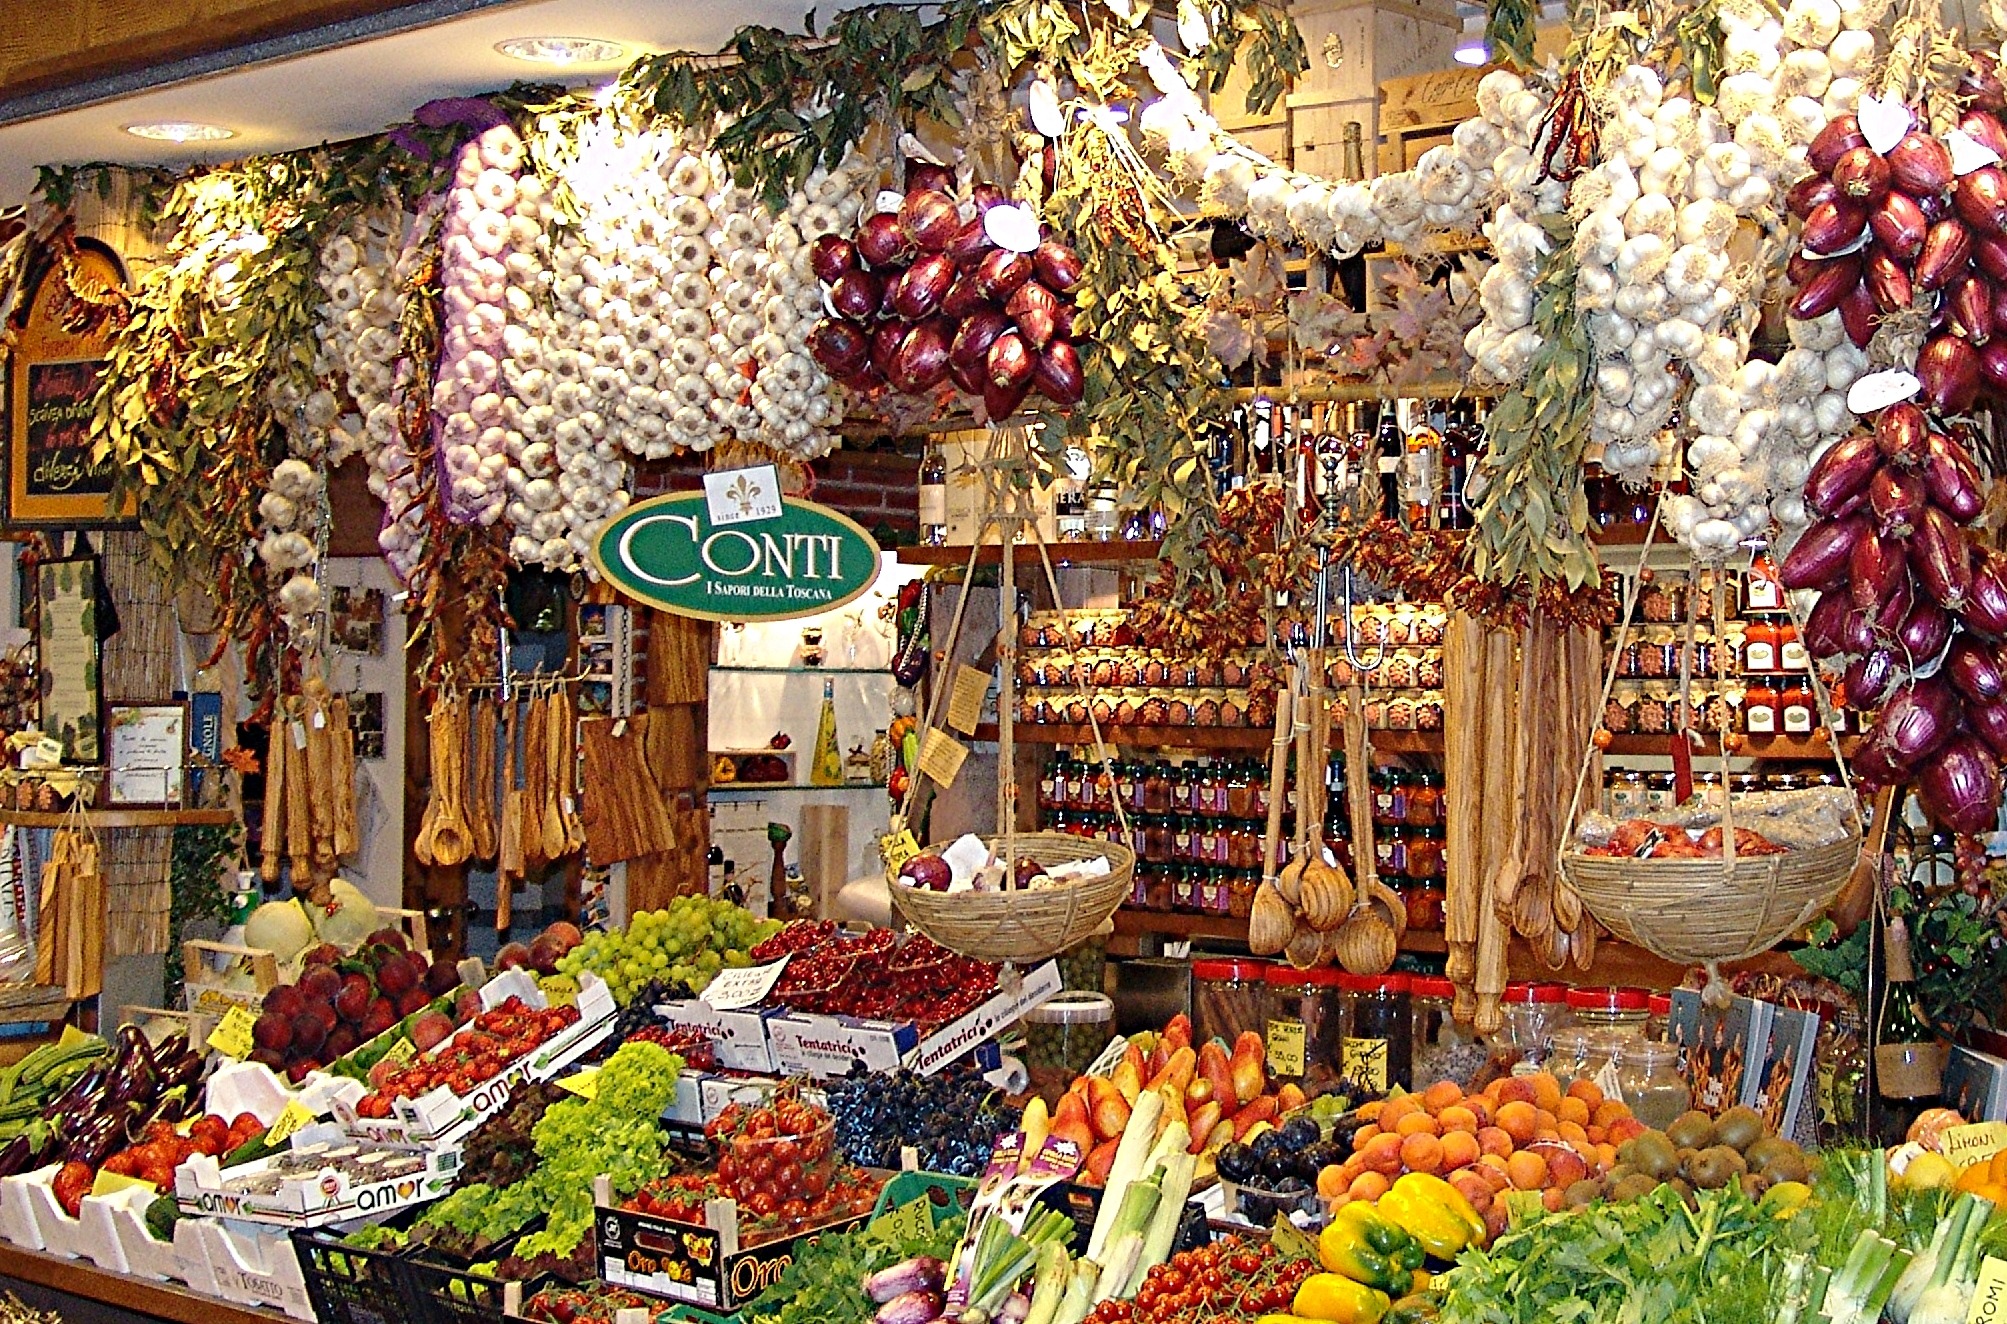
fruit, city, meal, food, bazaar, market, marketplace, public space, stand, stall, vegetables, grocery store, stands, floristry, retail, farmers local market, market hall, human settlement, greengrocer